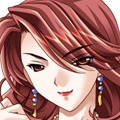
Portrait style: Anime Portrait